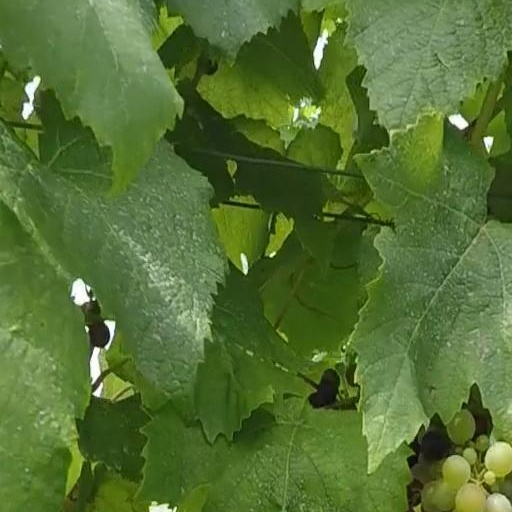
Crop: grape